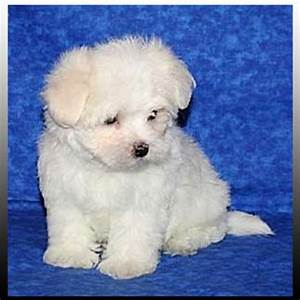
Label: dog